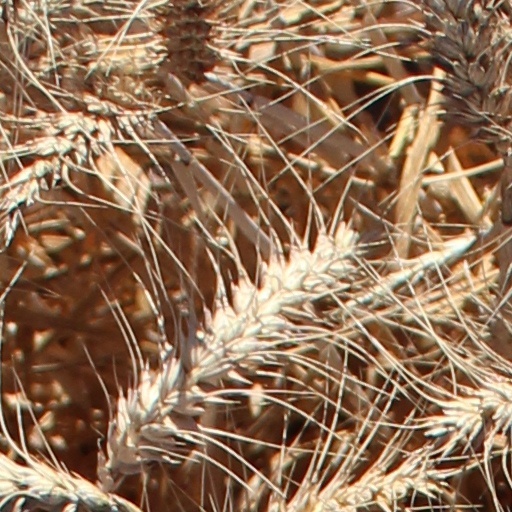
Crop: wheat